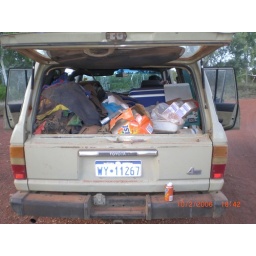
Ok this is the jeep covered in the red dust after our first off road adventure..